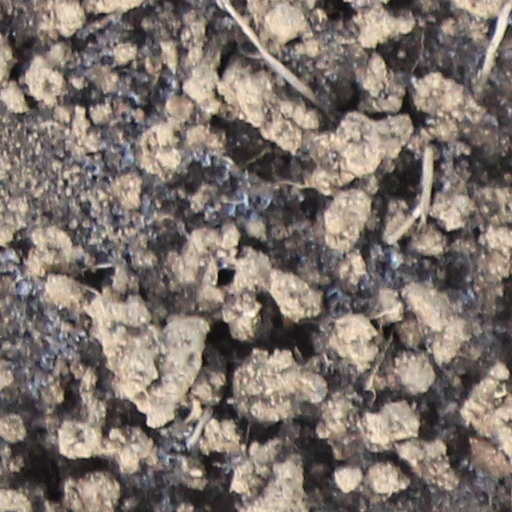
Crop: wheat